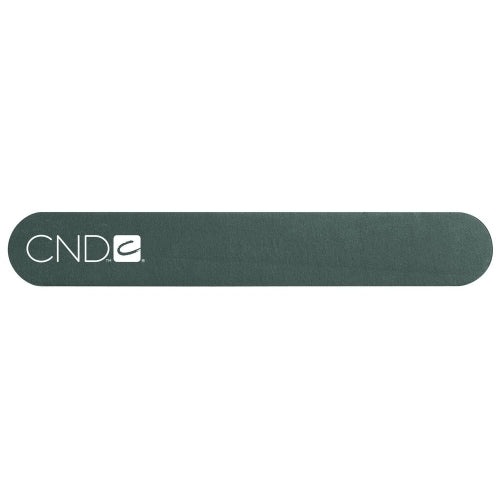
CND Koala Buffer 240/1200 Grit
For edge refinement, smoothing and finishing enhancements. Soft padded buffer conforms to the nail eliminating flat spots.
Brand: CND
Category: Health & Beauty > Personal Care > Cosmetics > Cosmetic Tools > Nail Tools > Nail Buffers